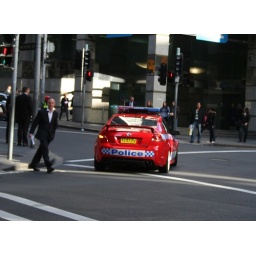
Newly painted red police cars just in time for APEC. Red makes them faster.